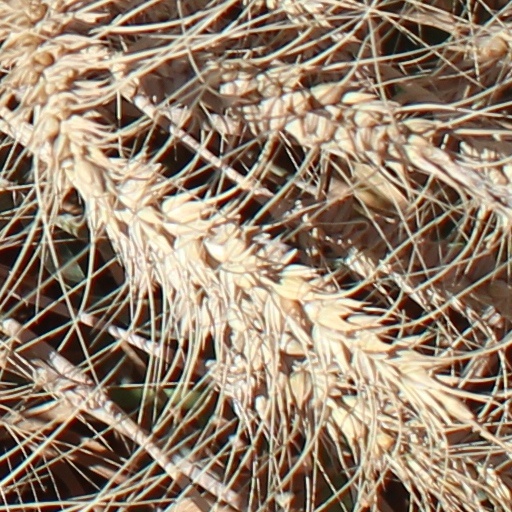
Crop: wheat